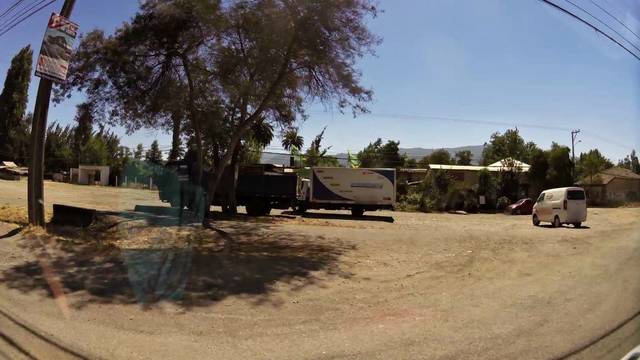
Region: Chile
Coordinates: -34.577, -70.975